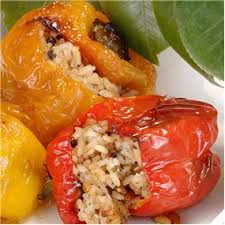
Yemek: biber_dolmasi